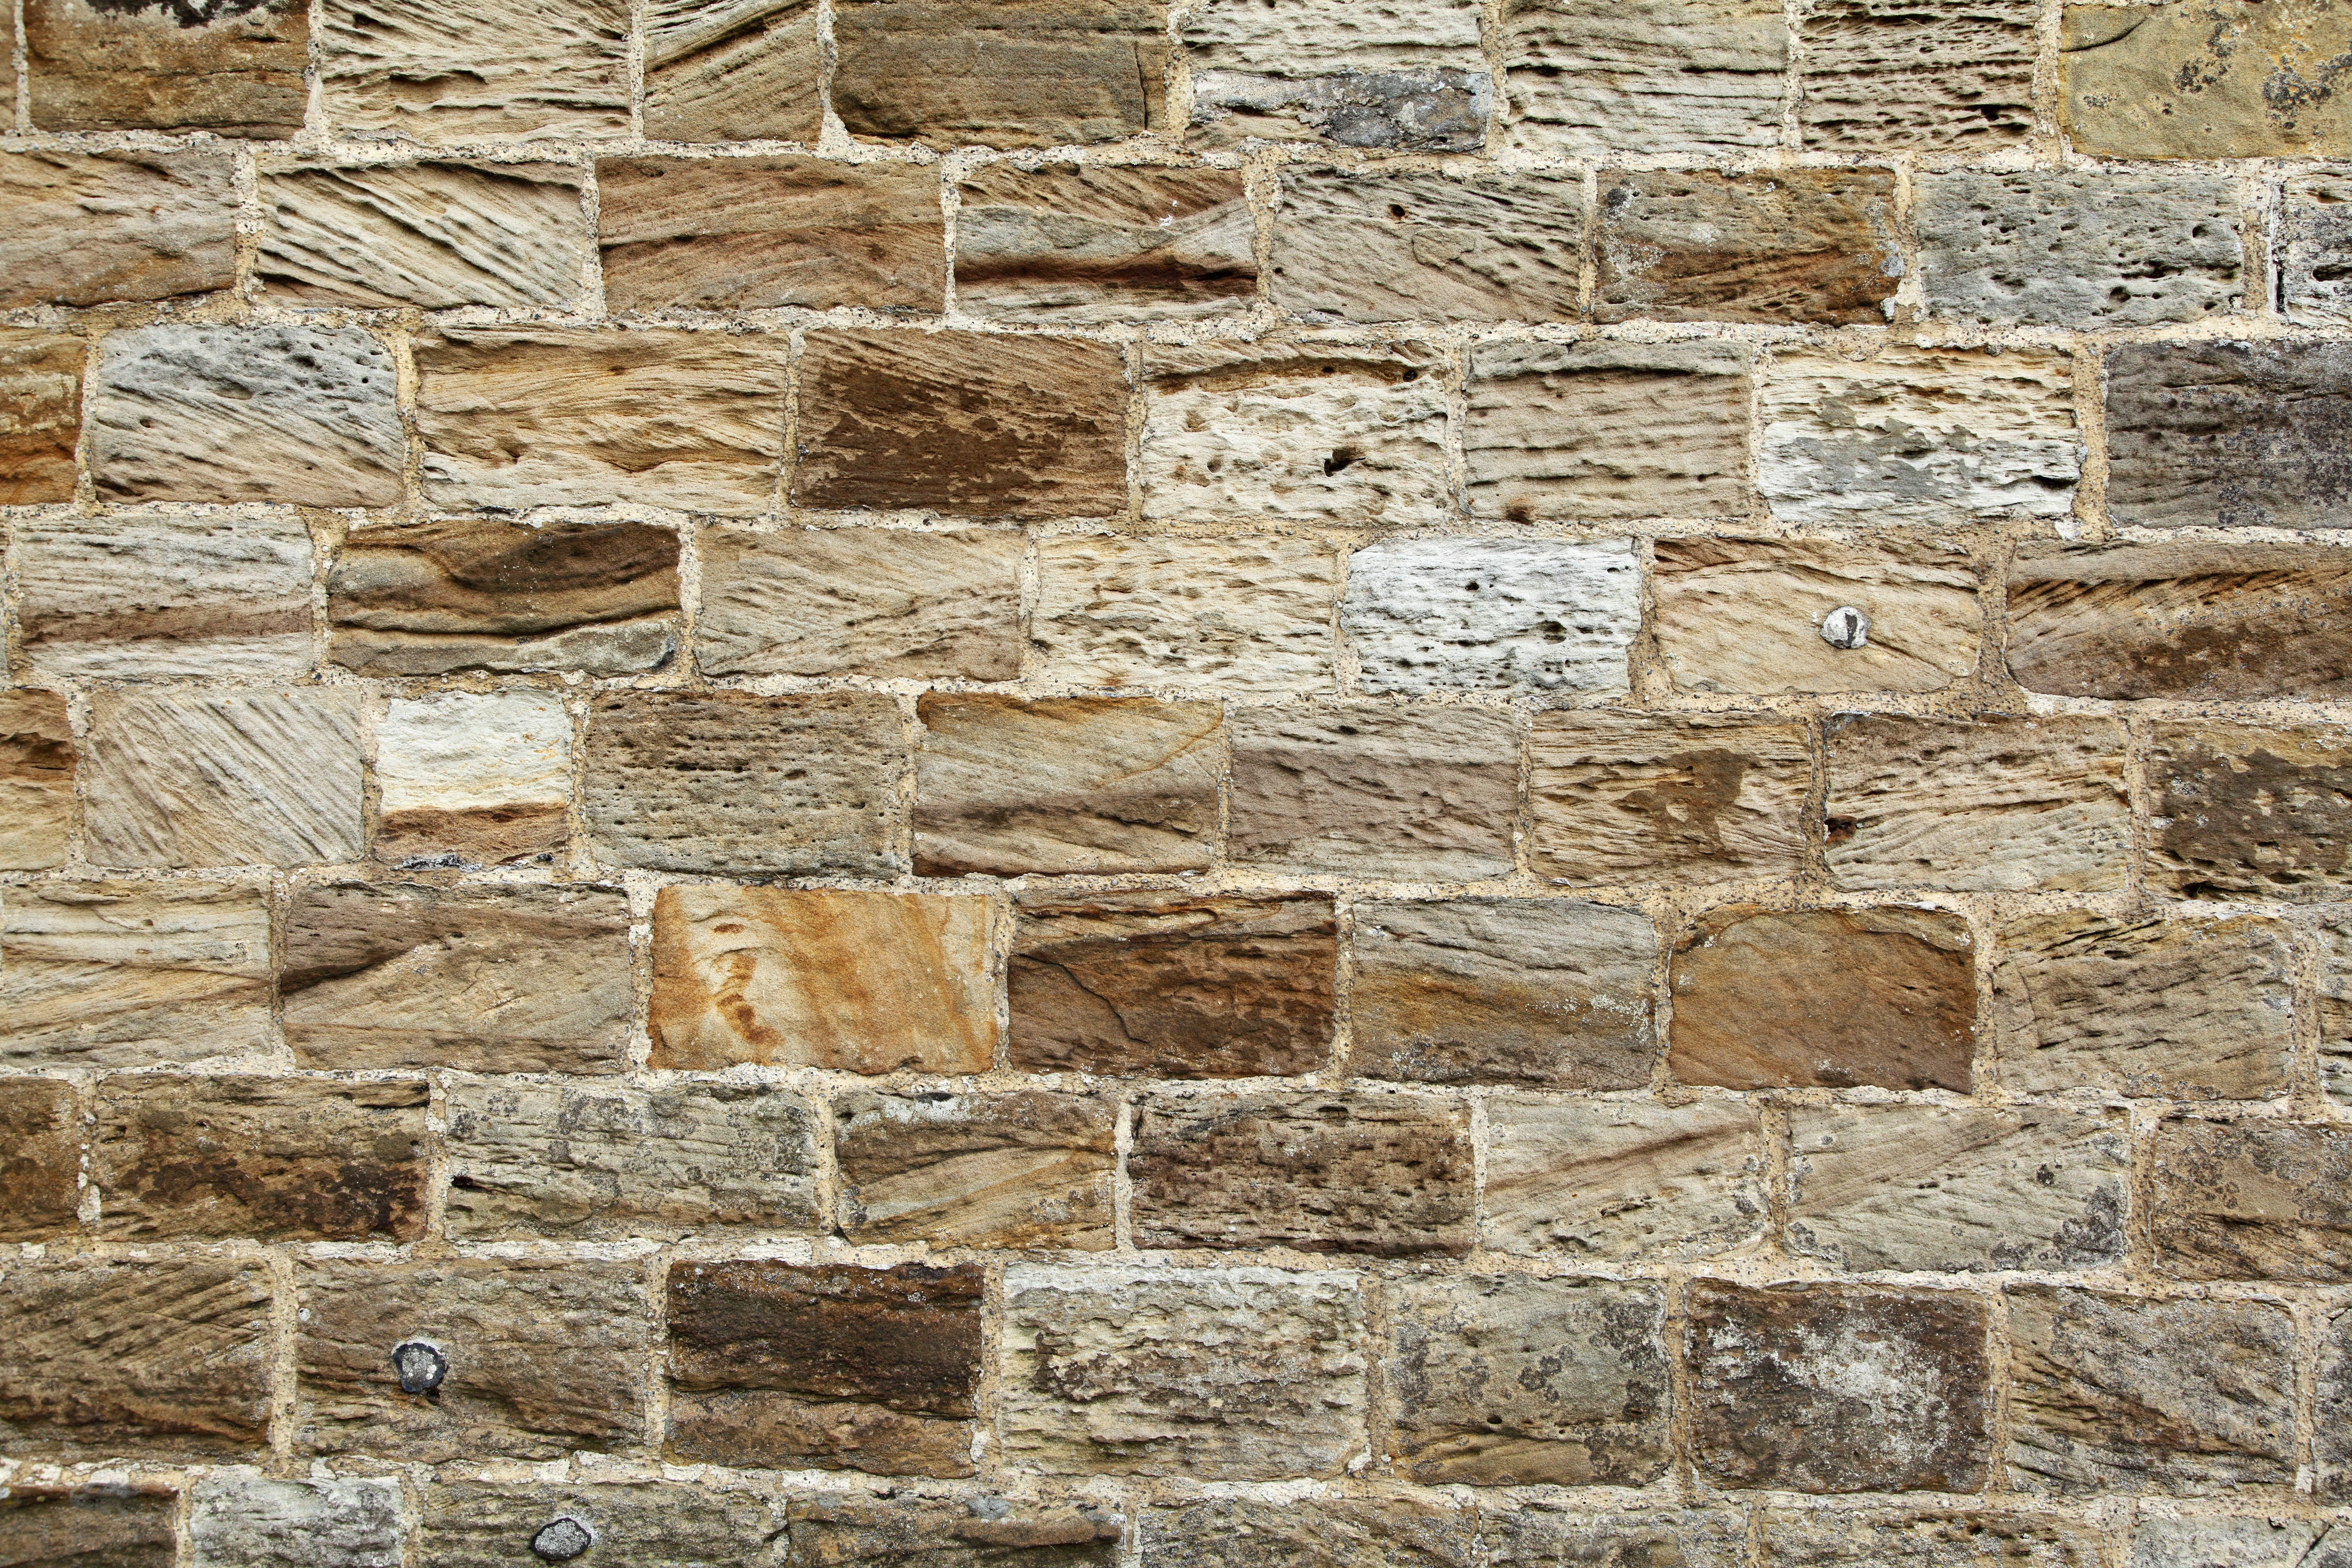
nature, sand, rock, abstract, structure, house, texture, floor, building, wall, sandstone, stone, pattern, stone wall, brick, material, eroded, erosion, background, geology, bricks, wallpaper, brickwork, flooring, ancient history